Erick Rowan

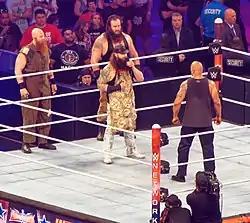
The Wyatt Family confronting The Rock at WrestleMania 32

In May, Rowan reunited with former tag team partner Luke Harper after attacking Harper's opponent Fandango, turning heel once again. In late June, Rowan suffered a torn bicep, leaving him out of action. Rowan returned on the October 19 episode of "Raw" as a member of The Wyatt Family once again, against Dean Ambrose, Roman Reigns, and Seth Rollins, which his team won by disqualification after Ambrose attacked new The Wyatt Family member Braun Strowman with a kendo stick. Rowan took part in The Wyatt Family's feud with The Brothers of Destruction, after they kidnapped The Undertaker at Hell in a Cell, and Kane on the October 26 episode of "Raw". At , The Wyatt Family defeated ECW Originals in an eight-man tag team elimination tables match, with Rowan being the only Wyatt Family member eliminated from the match. On January 24, 2016, Rowan would go on to compete in the Royal Rumble match with fellow The Wyatt Family members and was eliminated by Brock Lesnar, but he would later return to the ring along with another members to eliminate Lesnar.